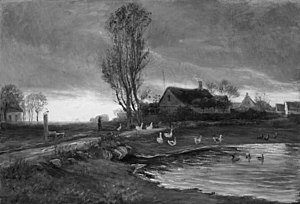
Forte (område)
Et gadekær, scene fra Maglebylille.
Theodor Philipsen (1840-1920), Et gadekaer. Maglebylille, 1903
En forte var i landsbyfællesskabets tid et fælles areal midt i landsbyen og kunne bestå af et gadekær omgivet af vedvarende græs, der blev gennemskåret af hjulspor fra de veje, der gik til og fra byen.